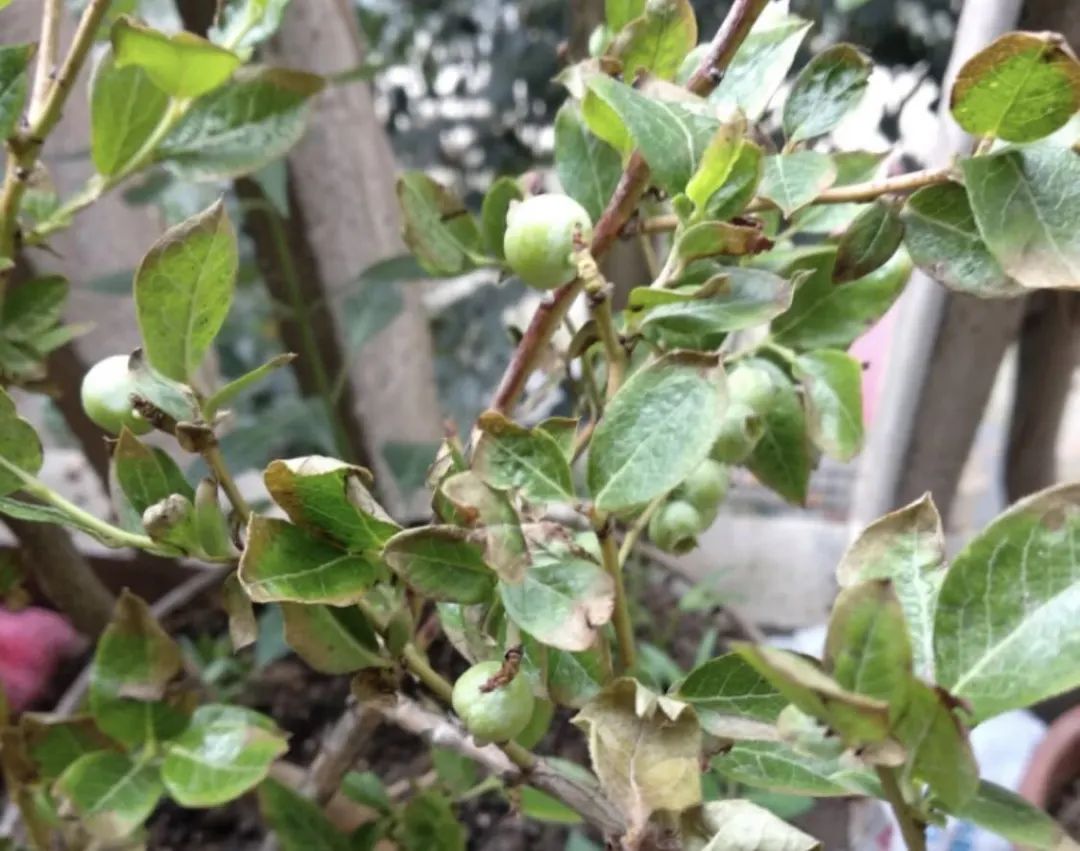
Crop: blueberry
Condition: healthy